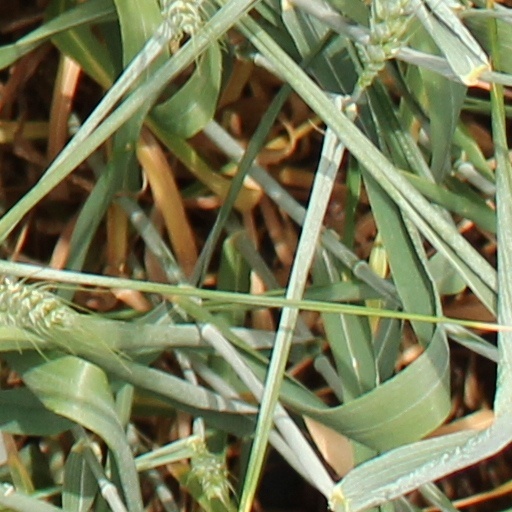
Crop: wheat